Hideko Inoue

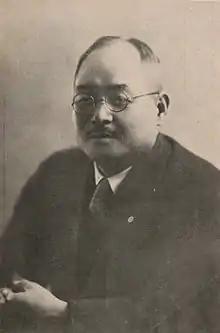
Masaji Inoue

In 1895, Inoue married , who was adopted by the Inoue family and took the name of Masaji Inoue, as there were no sons in the family to carry on the family name. After giving birth to her oldest daughter, Shina in 1899 or 1900, Inoue enrolled in 1901 at Japan Women's University to study home economics. When she graduated, she became the secretary general of alumni association and then with the encouragement of Hirooka went to the United States to further her education at Teachers College, Columbia University and the Chicago Normal School.